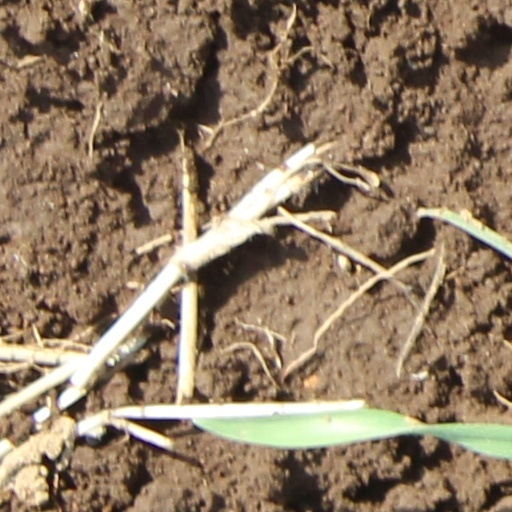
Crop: wheat